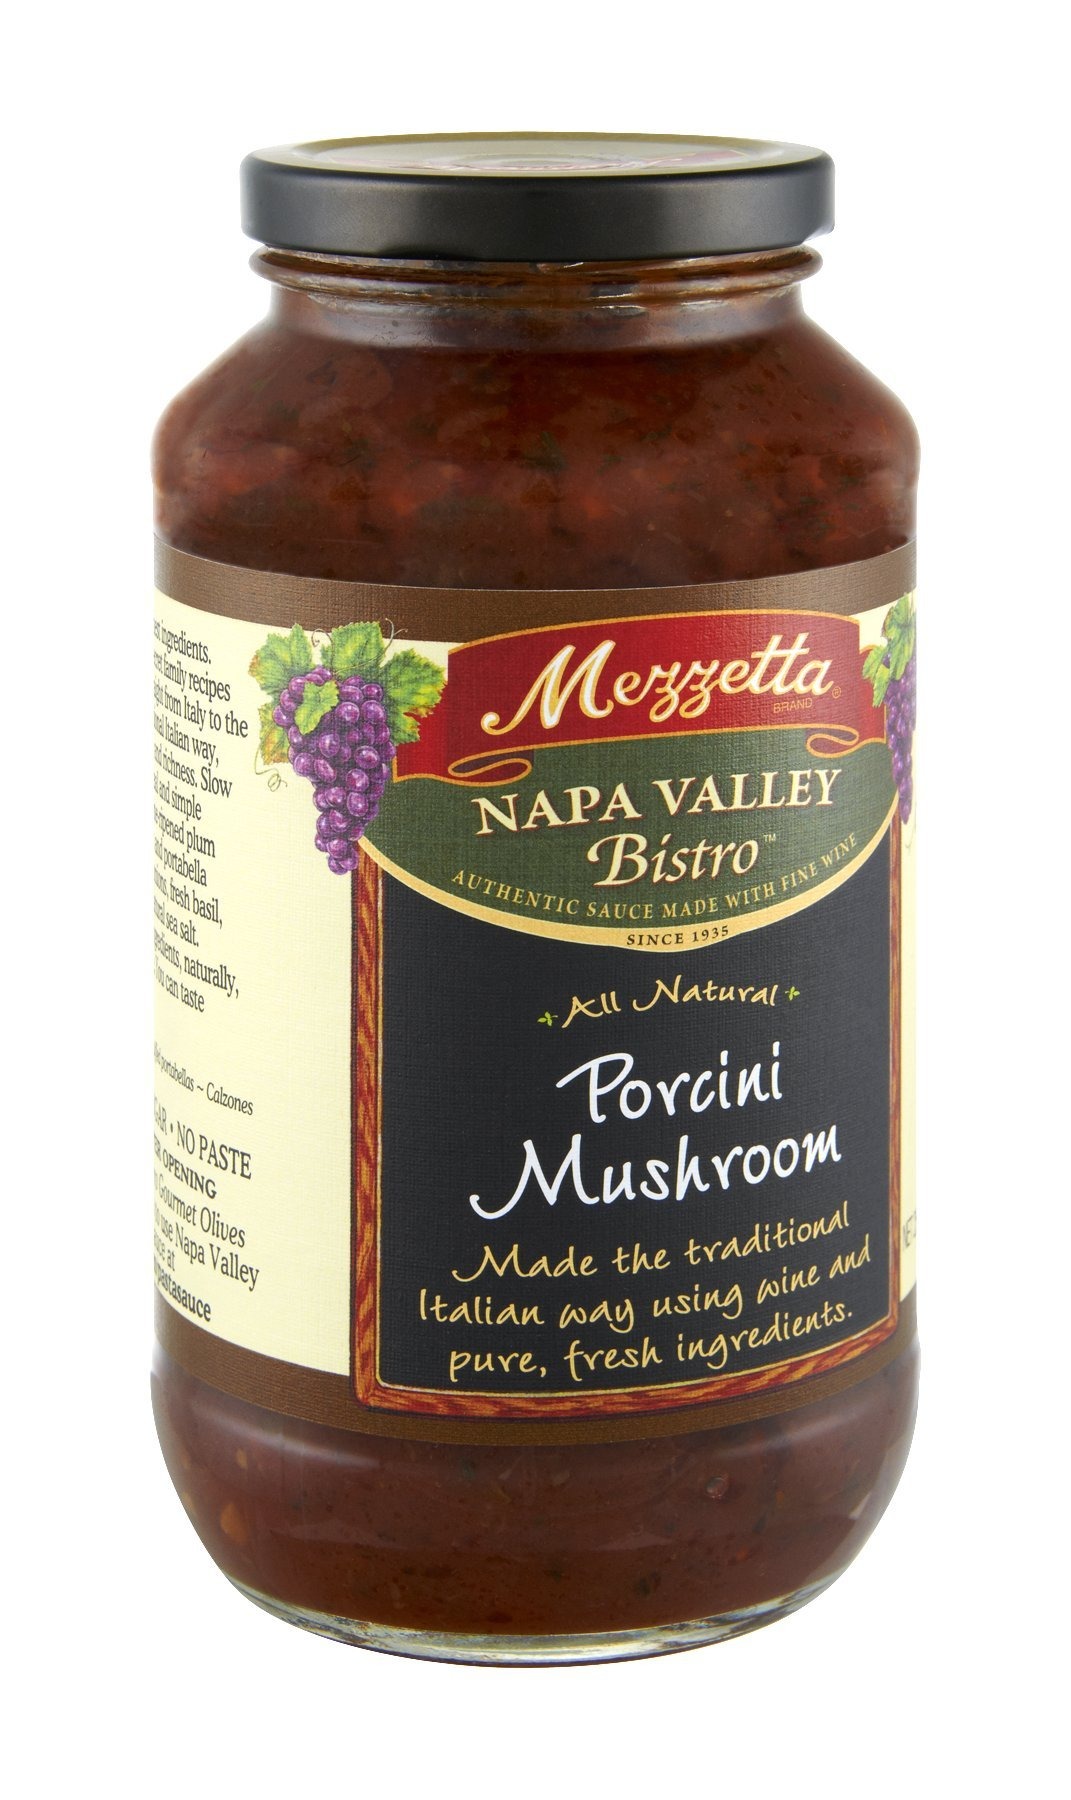
Item Name: Mezzetta Napa Valley Bistro Pasta Sauce, Mushroom & Porcini, 25-Ounce Jars (Pack of 6)
Bullet Point 1: Pack of six, 25-ounce (total of 150-ounce)
Bullet Point 2: Trans fat free
Bullet Point 3: Cholesterol free
Bullet Point 4: Enriched in vitamins
Value: 6.0
Unit: Count

Price: 20.35